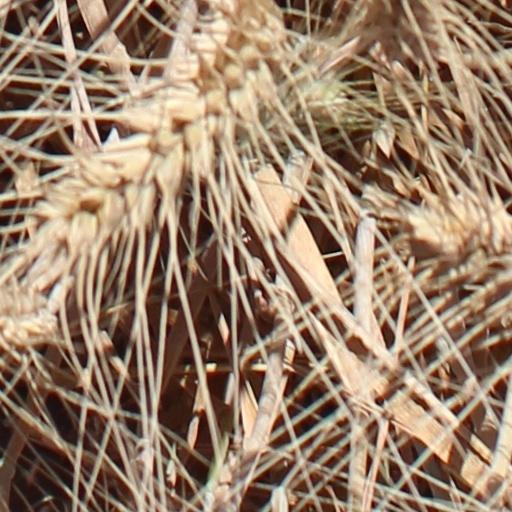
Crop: wheat